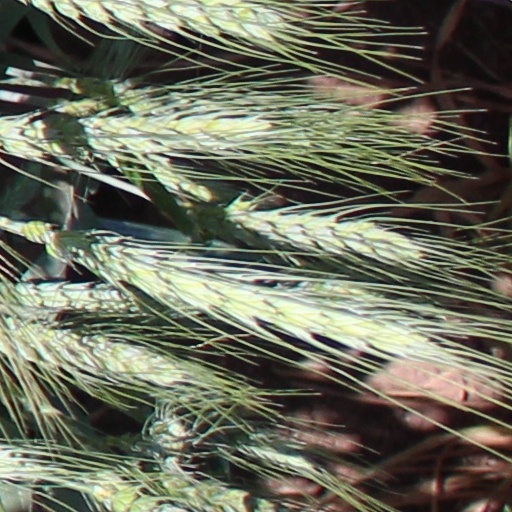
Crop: wheat